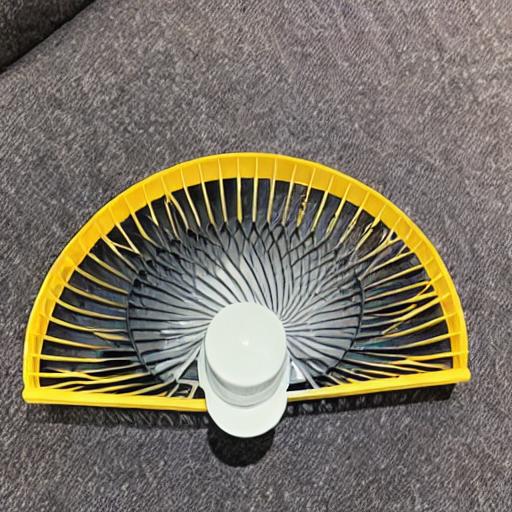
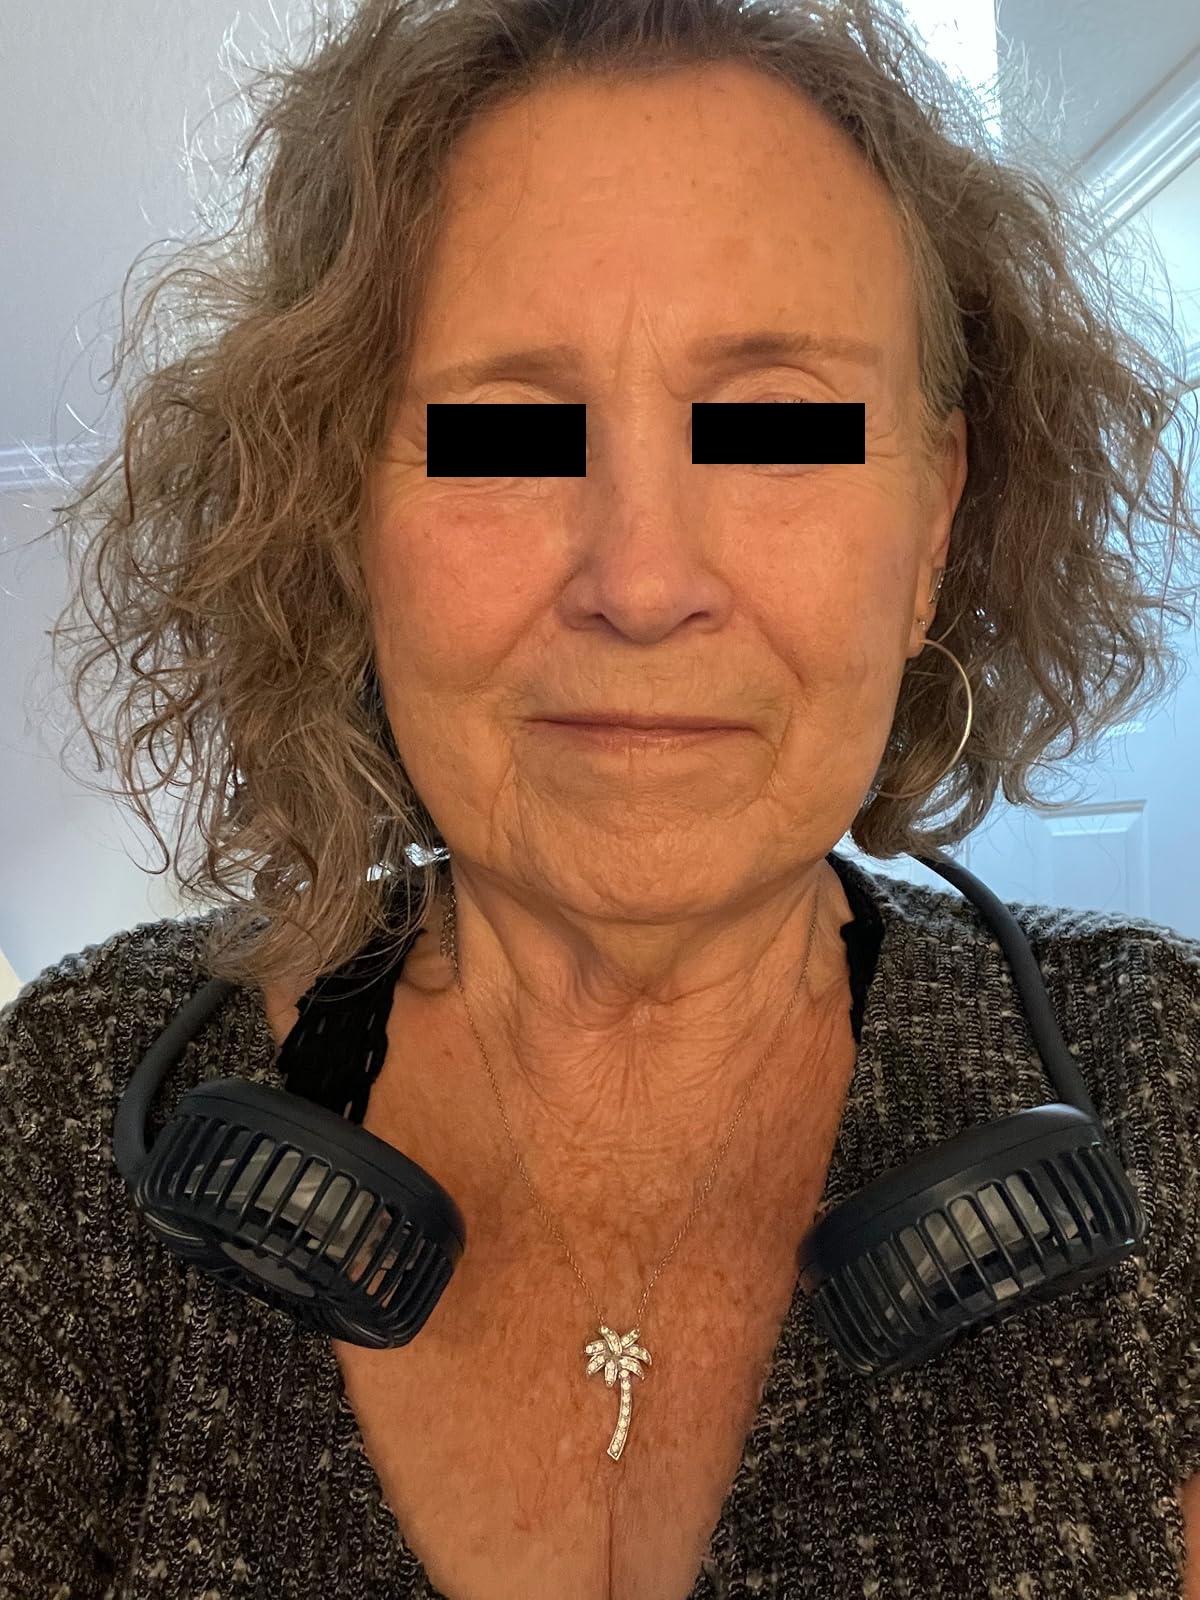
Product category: fan
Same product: no